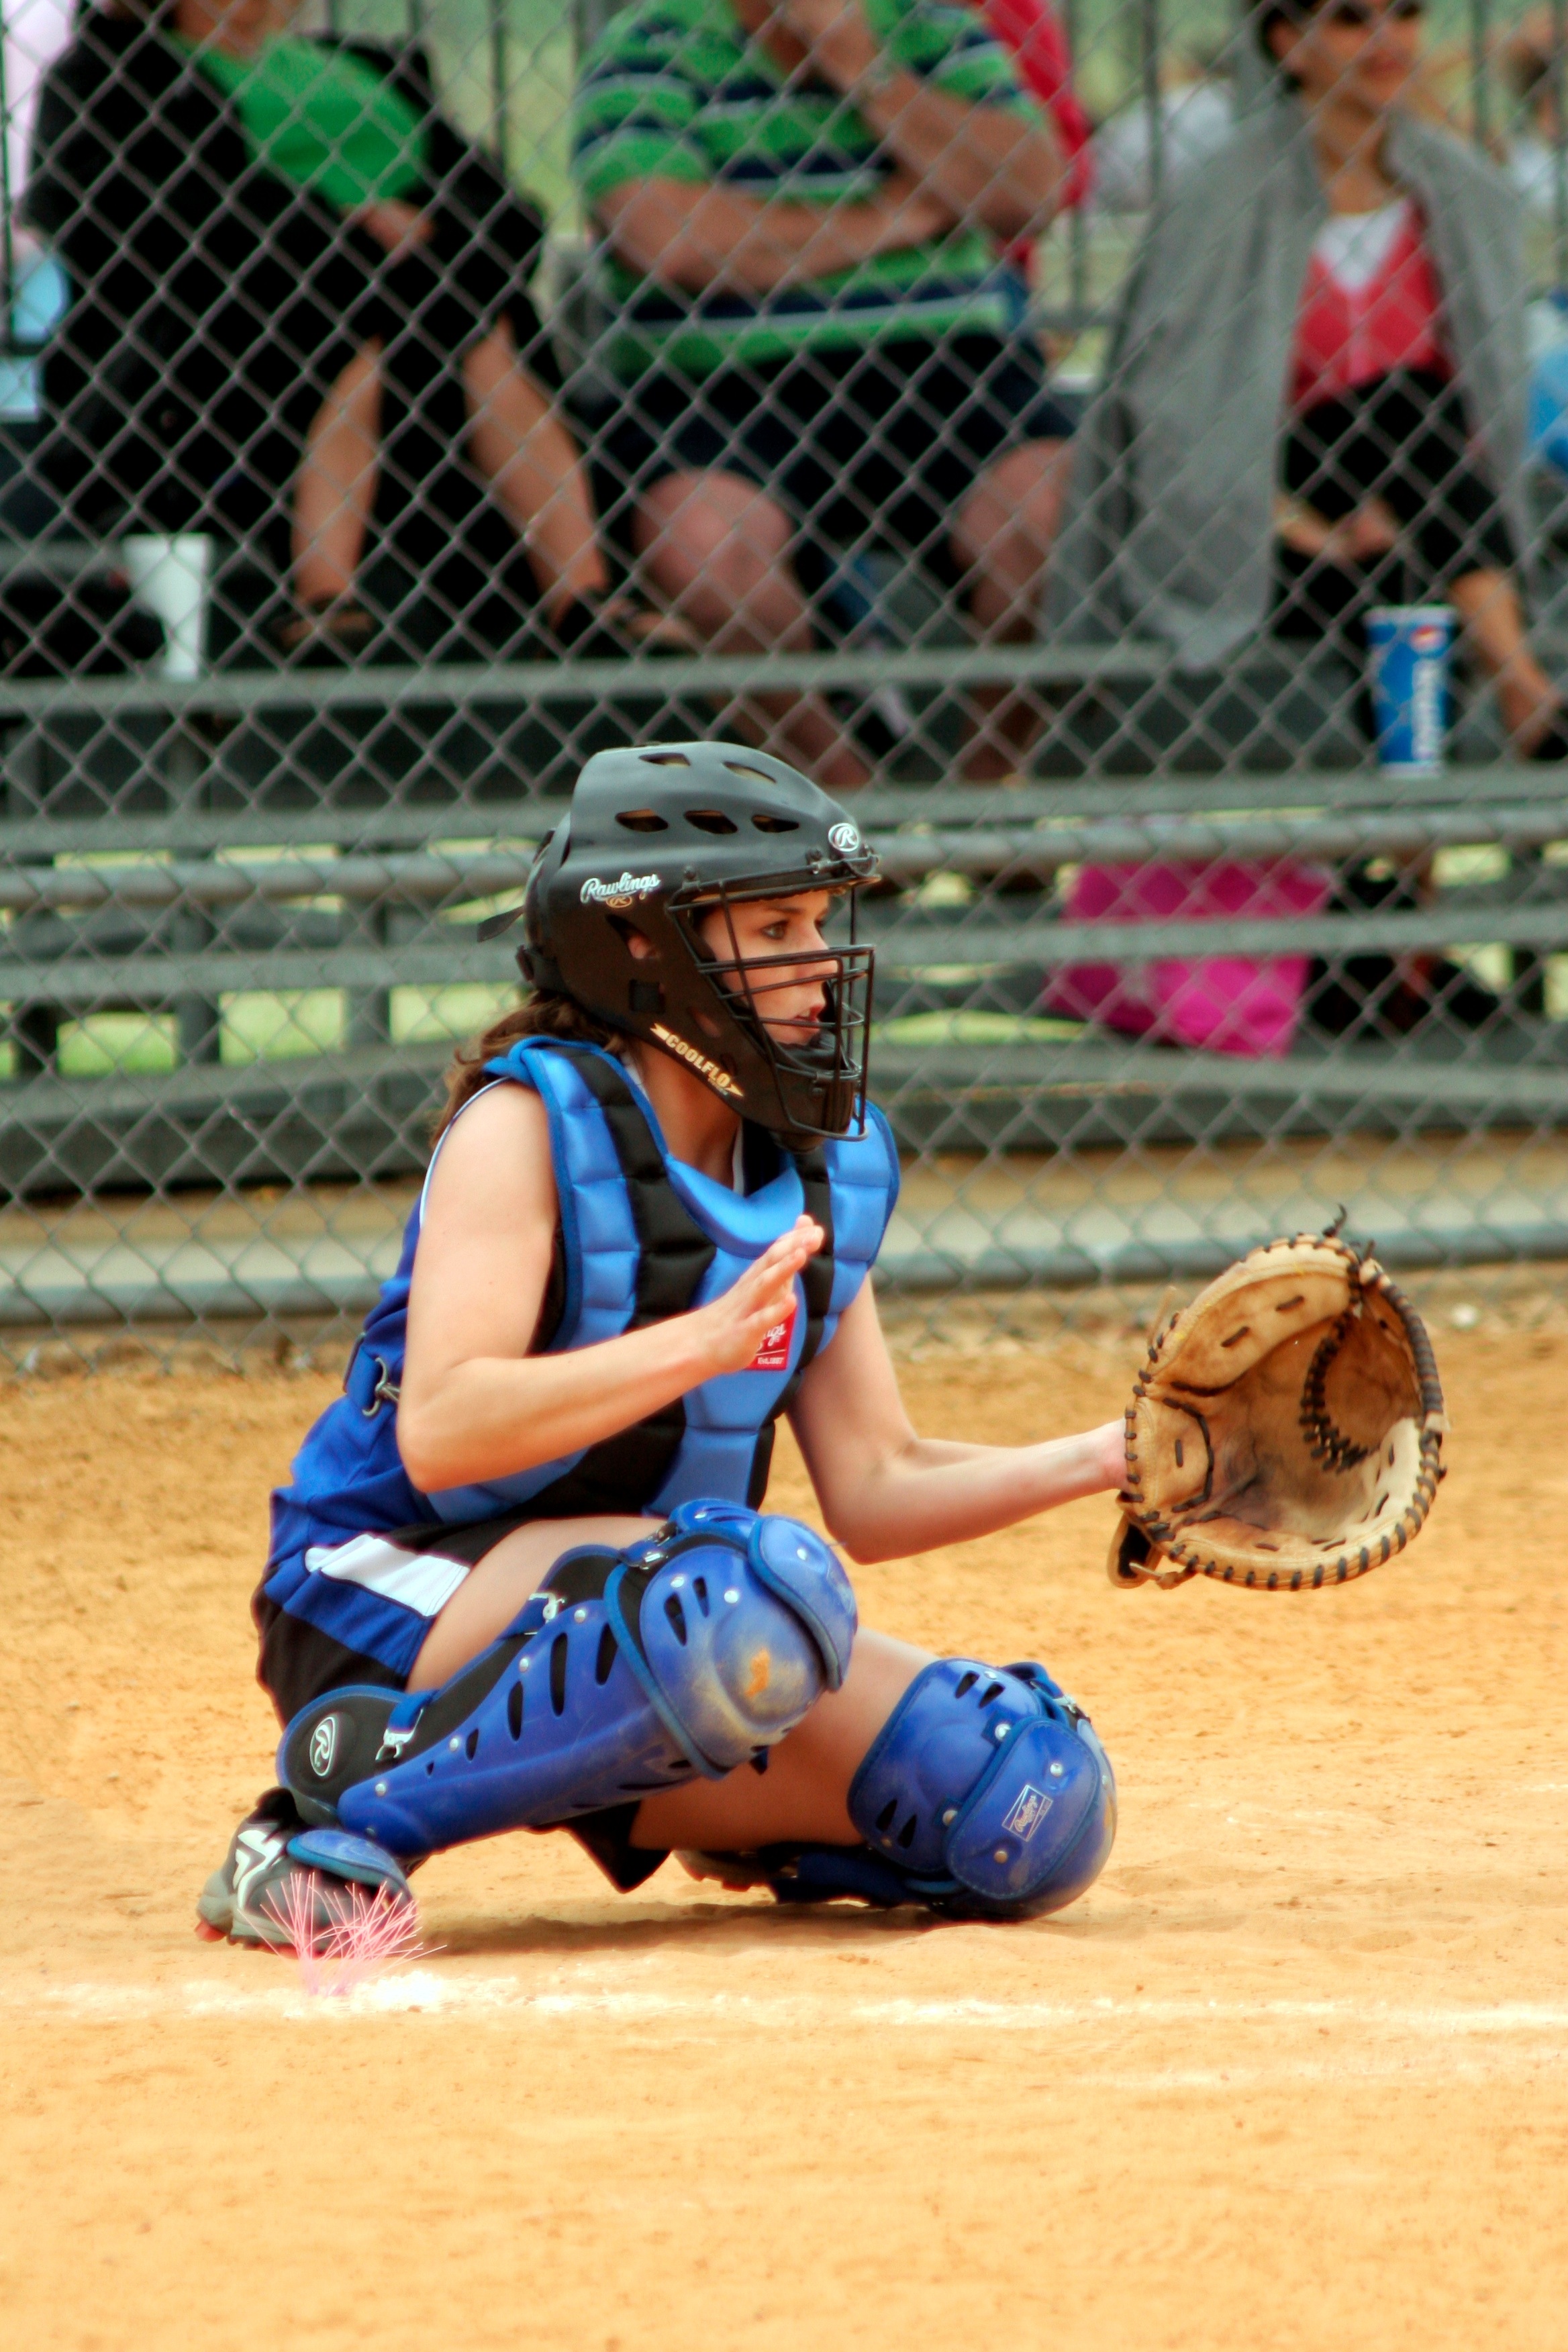
girl, baseball, sport, game, home, female, young, playing, player, competition, focus, sports, competitive, athlete, serious, concentration, catcher, softball, ball game, ballgame, team sport, bat and ball games, baseball positions